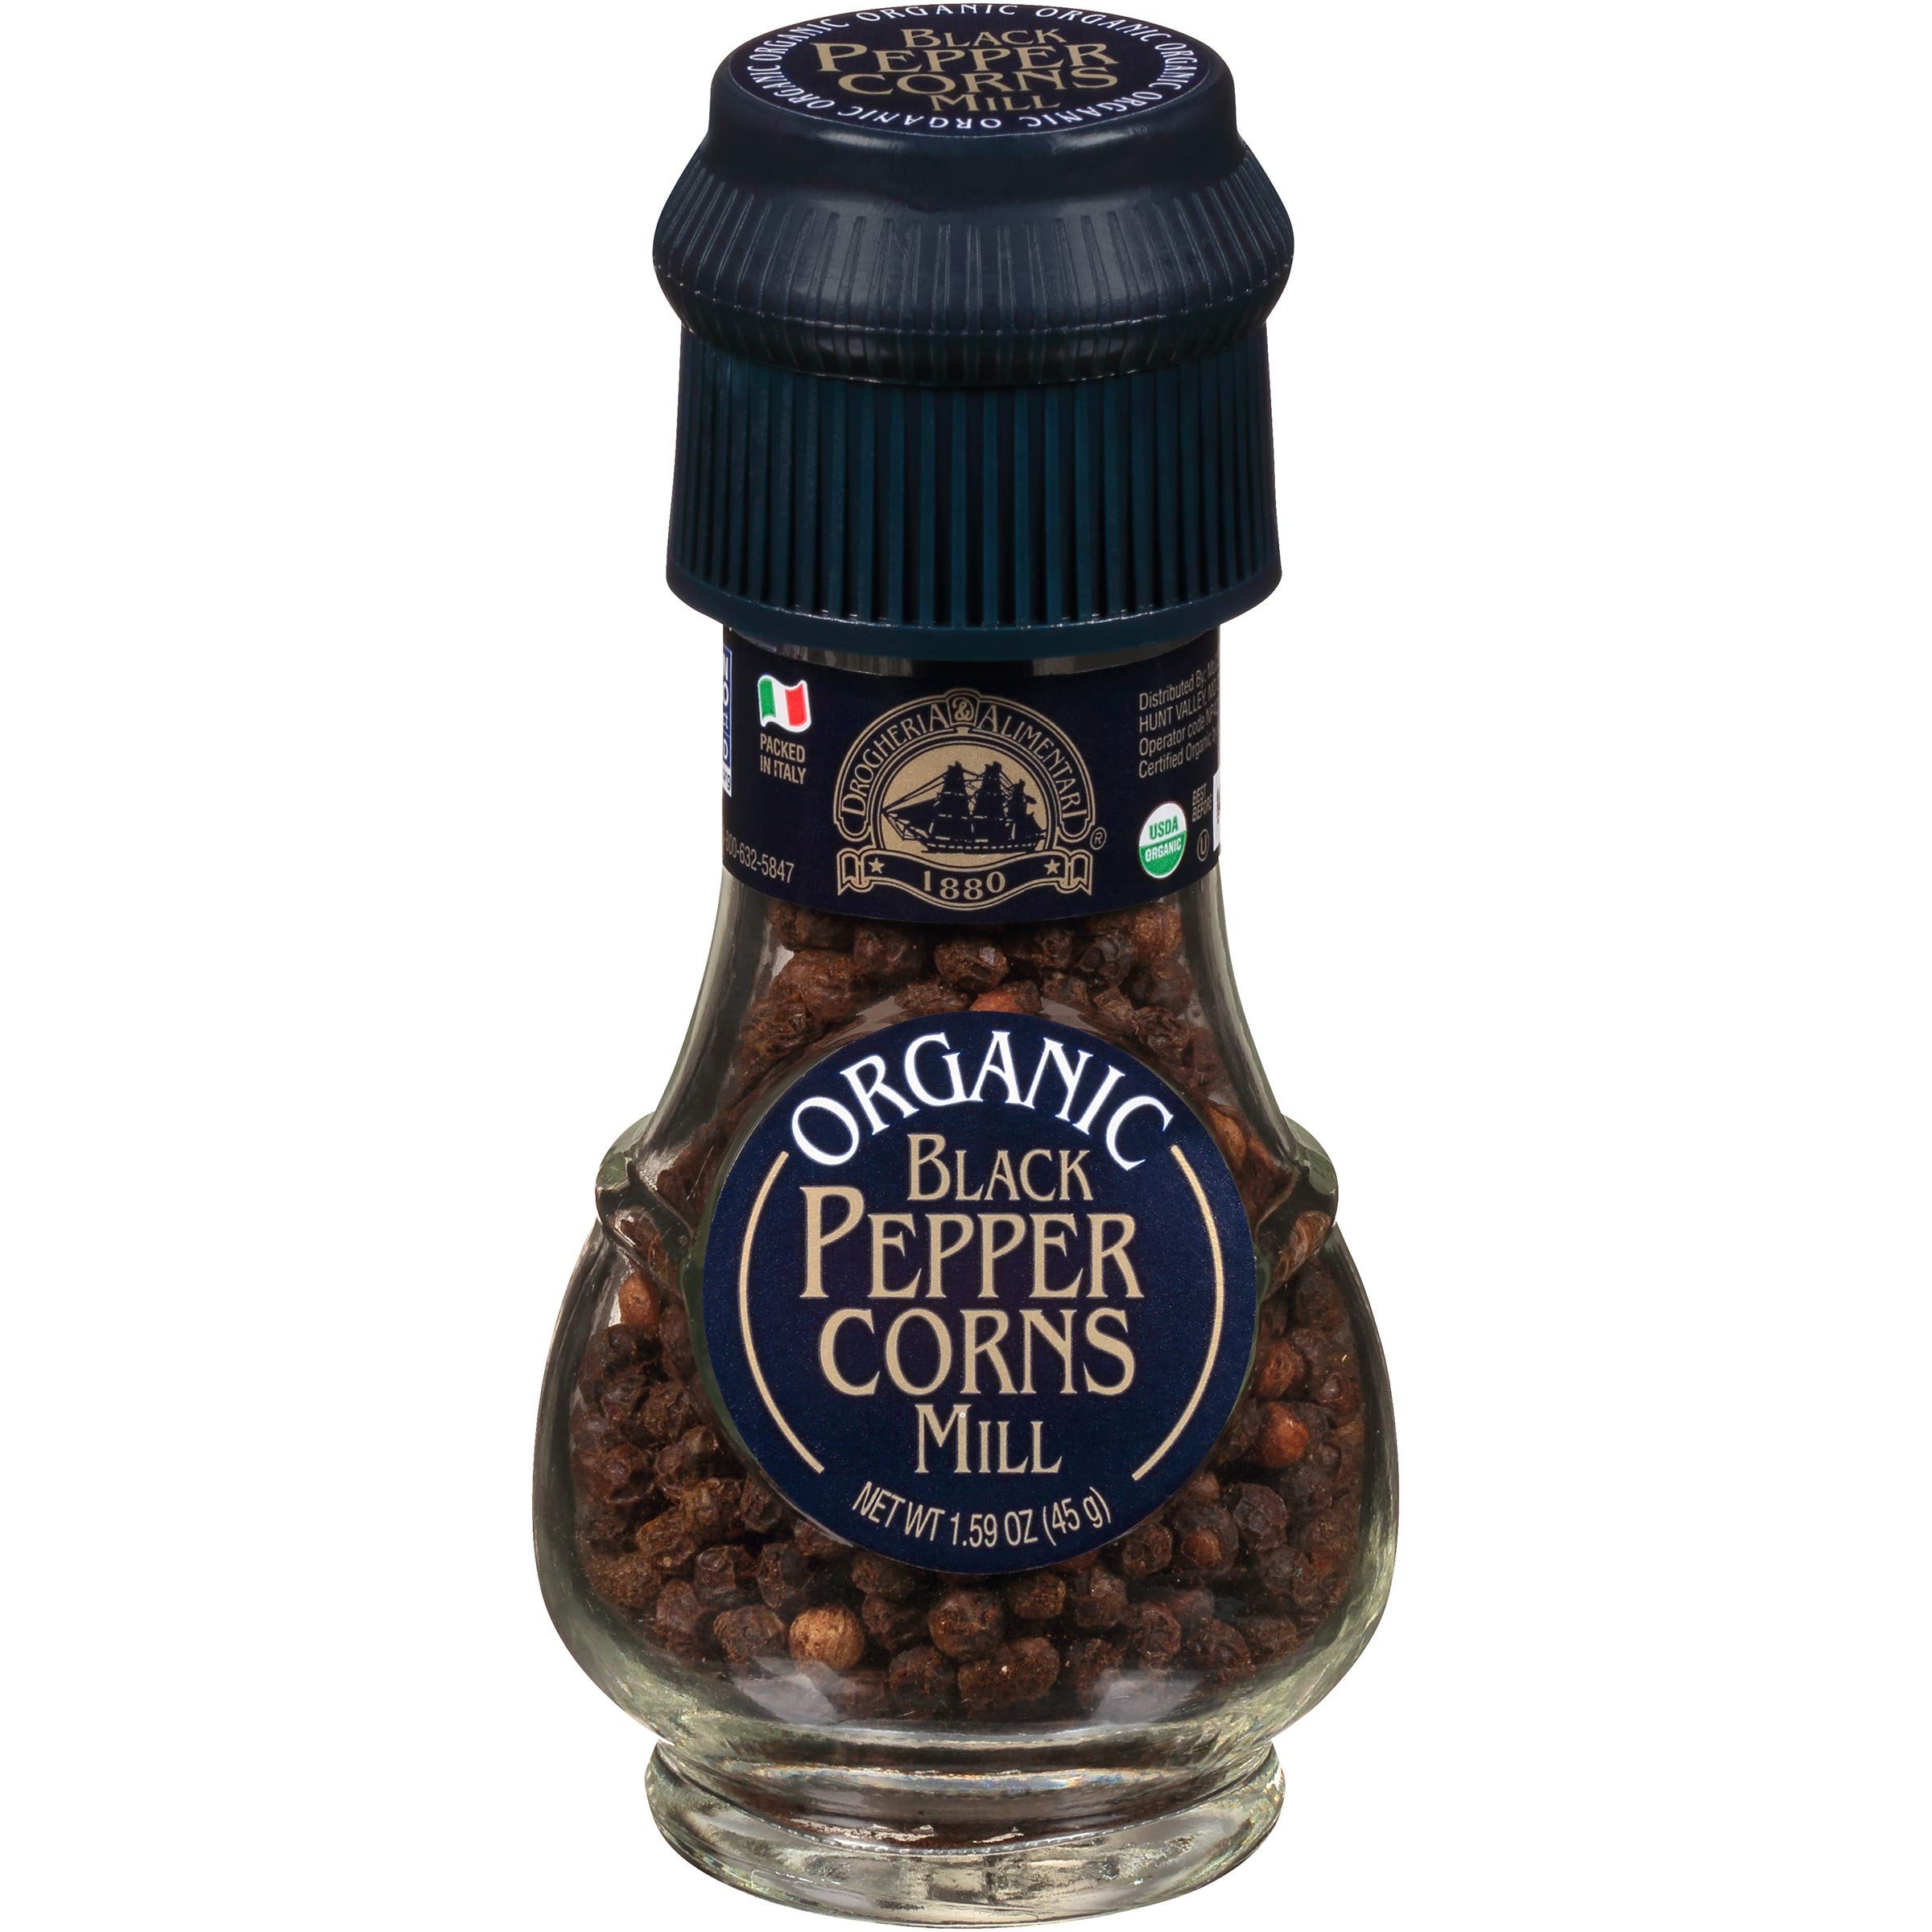
Item Name: Drogheria & Alimentari Organic Black Peppercorns Mill, 1.59 oz (Pack of 6)
Bullet Point 1: All natural, whole organic black peppercorns imported from Italy
Bullet Point 2: Easy-to-use, patented built-in grinder for freshly ground pepper
Bullet Point 3: Add robust, spicy flavor and fresh taste to savory foods
Bullet Point 4: Common kitchen staple seasons meat, poultry, seafood, vegetables
Bullet Point 5: Certified USDA organic and certified Kosher pareve by the Orthodox Union
Value: 9.54
Unit: Ounce

Price: 4.55